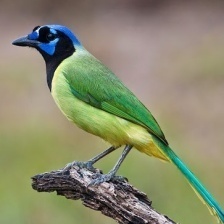
Species: GREEN JAY
Scientific name: CYANOCORAX YNCAS
ImageNet parent category: jay